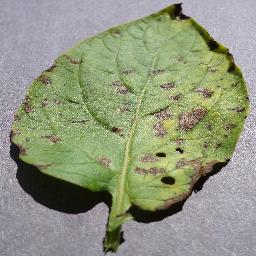
Etiqueta: Tizon_Temprano